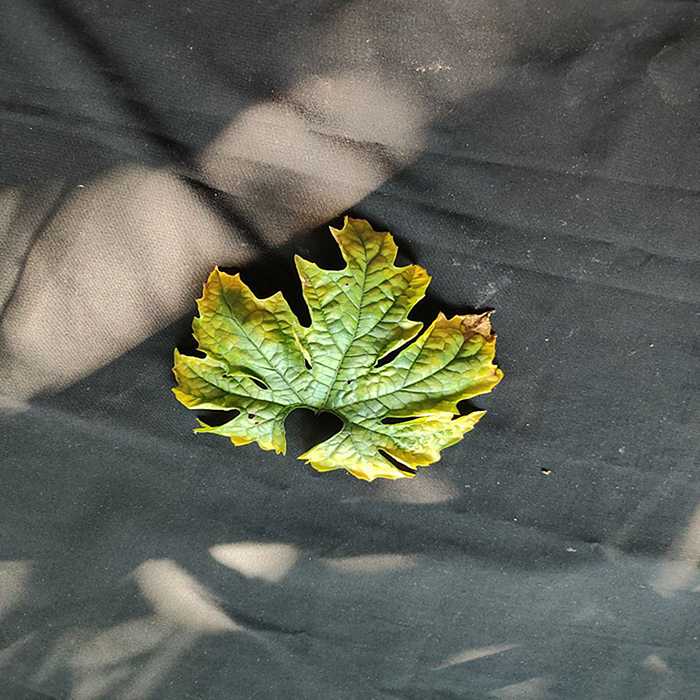
Plant: Bitter Gourd
Label: Fusarium wilt